RAF Fylingdales

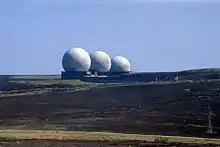
The radomes at Fylingdales in 1989

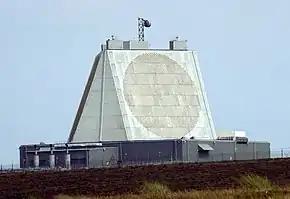
The Solid State Phased Array Radar (SSPAR)

The station was sited on a former wartime mortar range on Snod Hill, which had to be comprehensively cleared by RAF Bomb Disposal before building could begin. The station was built by the Radio Corporation of America (RCA) in 1962, and was maintained by RCA (Great Britain), now Serco Group plc. RAF Fylingdales consisted of three diameter 'golfballs' or geodesic domes (radomes) containing mechanically steered radar. Operation of the Fylingdales site transferred to RAF Fighter Command on 15 January 1964